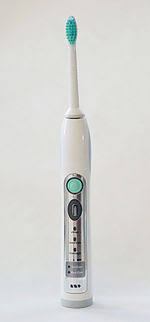
Waste category: trash